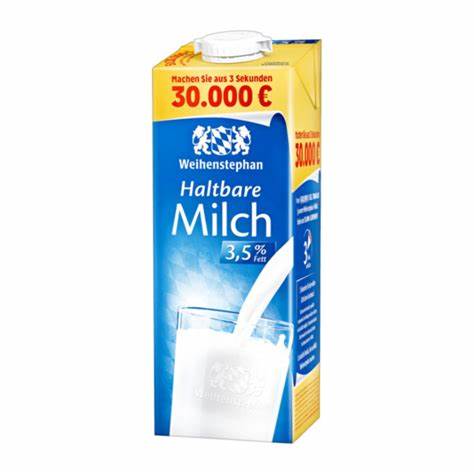
Label: cardboard